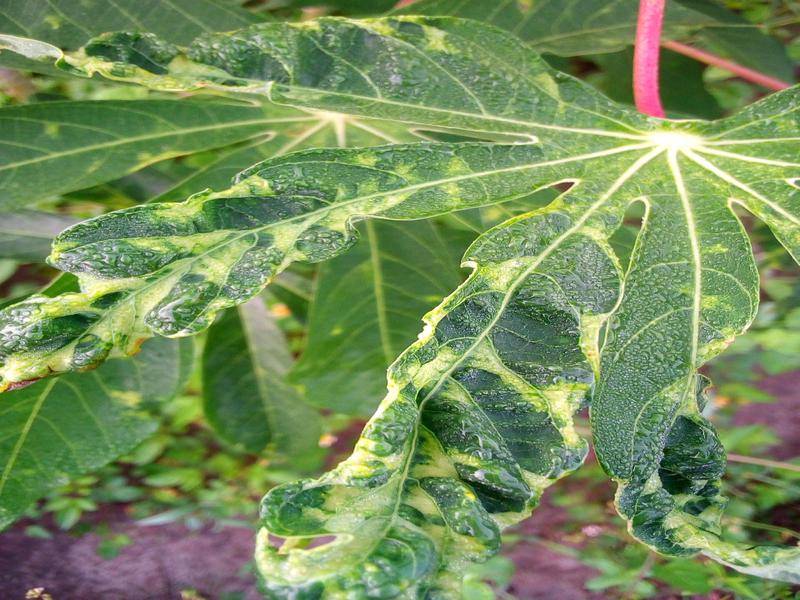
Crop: cassava
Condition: mosaic_disease